Environmental history of the United States

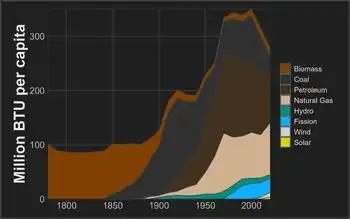
Per capita energy use by source

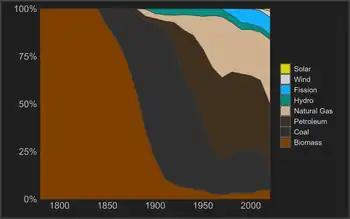
The percentage of energy use by source

Energy history is the record over four centuries of the transitions from wood and water power, to coal, to oil and natural gas, and most recently renewable energy.Robert Suits, Nathan Matteson, and Elisabeth Moyer, "Energy Transitions in U.S. History, 1800–2019" (Center for Robust Decision-making on Climate and Energy Policy, U of Chicago, 2020) online